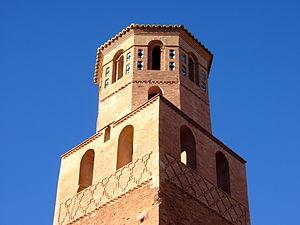
Trasobares est une commune d’Espagne, dans la province de Saragosse, communauté autonome d'Aragon, de la comarque de Aranda.